Television News Inc.

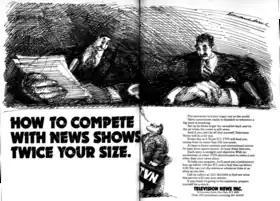
An ad with the banner "How to compete with news shows twice your size".

The launch of TVN was announced in February 1973, with Robert Pauley as its chief executive and $4 million in initial capital, most from Coors. Pauley had pitched the idea to Joseph Coors, one of the brothers who owned the Coors enterprises; until that time, most non-network sources of newsfilm sent it by air express mail to clients, while Pauley proposed a much more expensive system in the model of major networks. This concept was not new to Pauley: after the United Network failed in late 1967, Pauley was briefly retained to relaunch that network as a news and public affairs supplier then pitched a television news service of his own the next year.